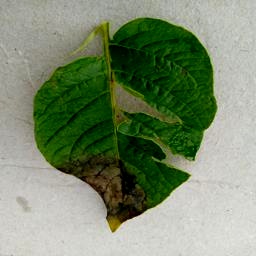
Etiqueta: Late Blight